Tropical cyclones in 2001

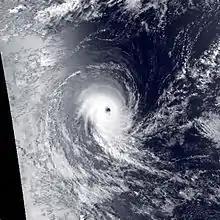
Cyclone Charly

In January, 5 storms has formed and 3 of those are being named. January is not an active month in 2001. Charly is the most strongest system, while MC (Major Cyclone) Bindu is the most long lived cyclone in this month.